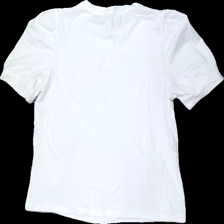
View: back
Type: T-shirt
Category: Ladies
Brand: Missing
Colors: White
Material: 100% cotton
Cut: Regular
Season: All
Damage location: top right
Damage 2 location: bottom right
Damage 3 location: top center
Price range: 50-100
Recommended usage: Reuse
Description: vit t-shirt med puff ärmar